Circuit no Ōkami

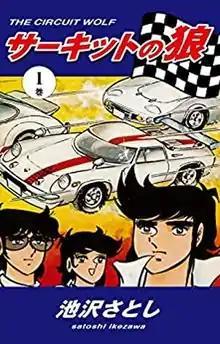
Cover of the first volume

is a Japanese manga series written and illustrated by Satoshi Ikezawa. It was serialized in "Weekly Shōnen Jump" from the January 1975 to June 1979 issues.